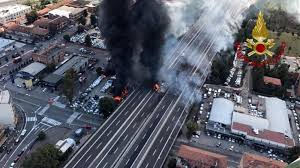
Label: urban_fire